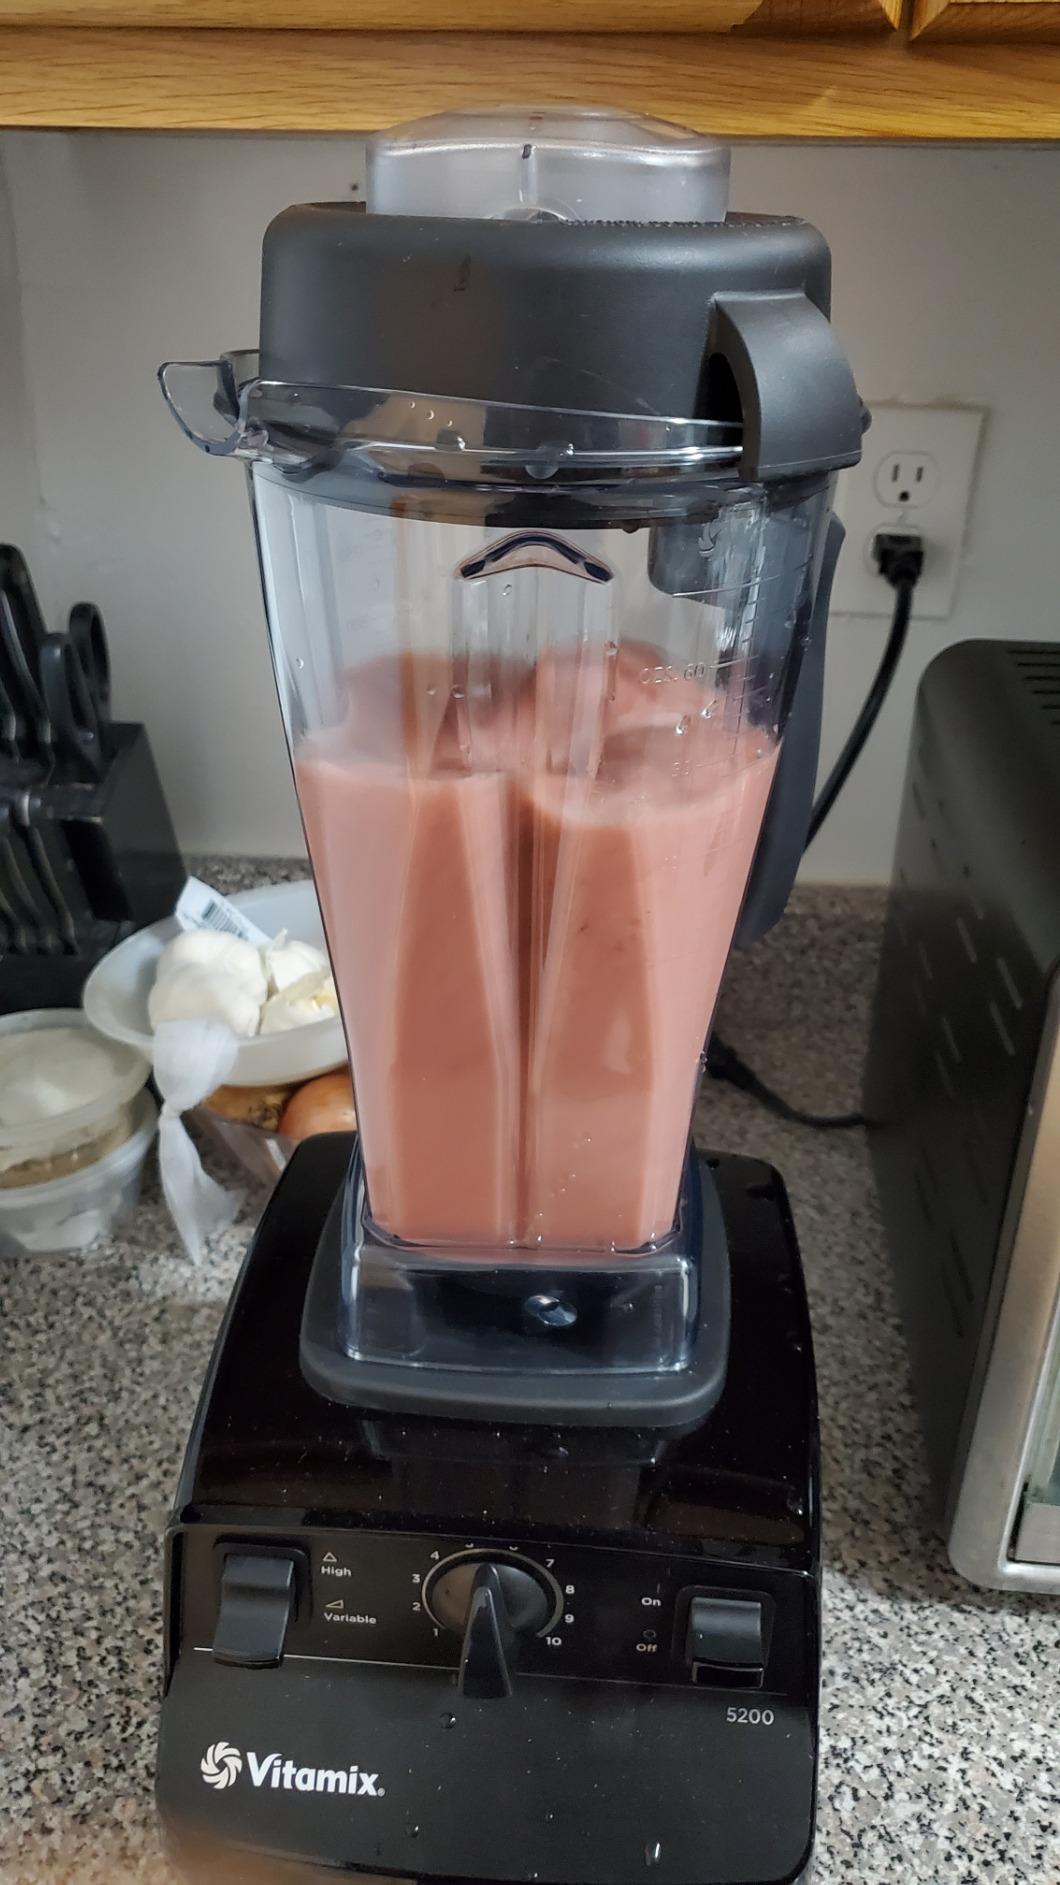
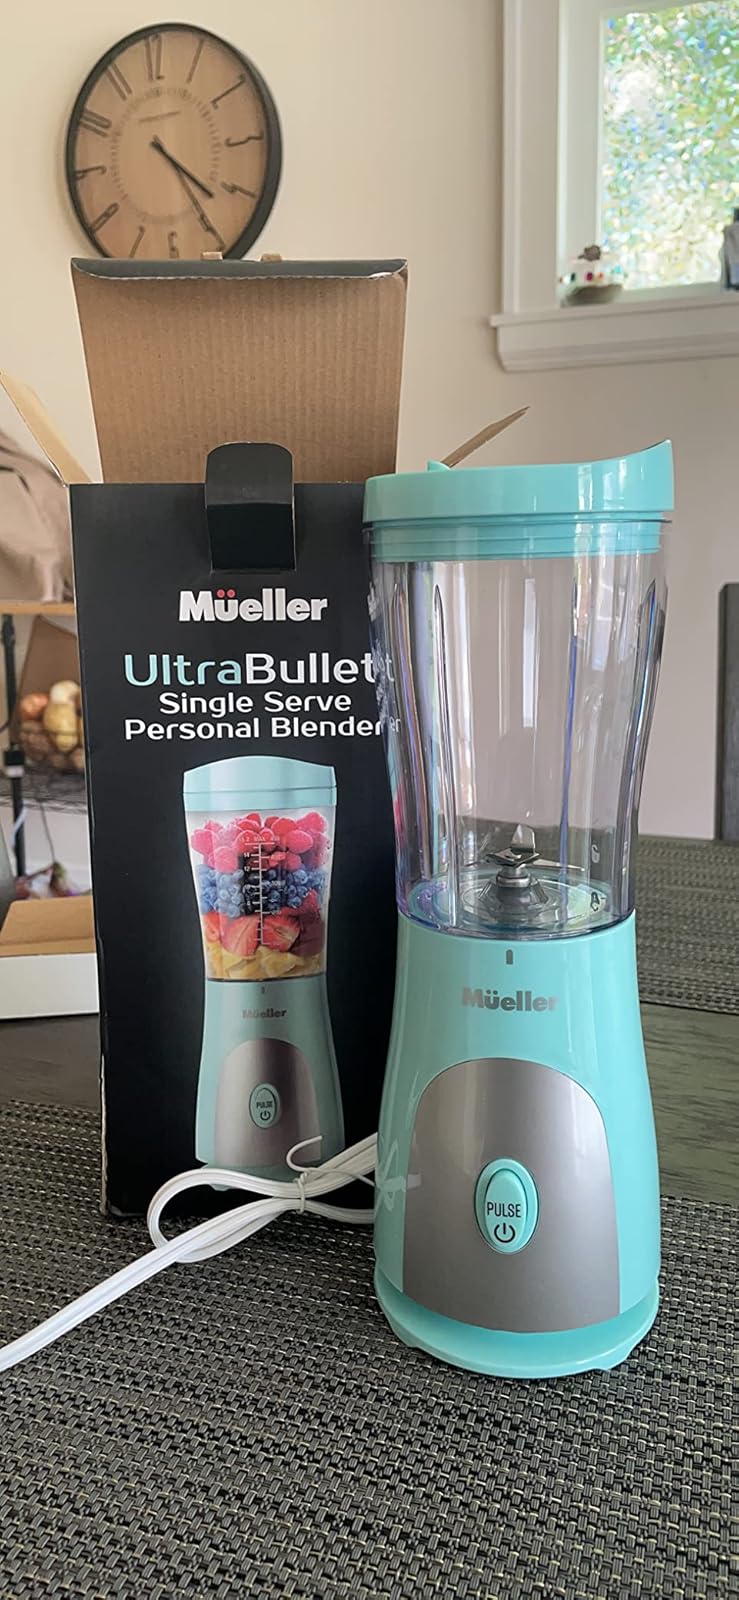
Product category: items_blender
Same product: no